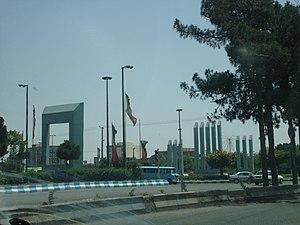
Vue du Rond Point Azadi de Saveh
Saveh est une ville de la province de Markazi en Iran. Elle est située à environ 130 km au sud-ouest de Téhéran, à une altitude de 995 mètres. En 2004, la ville avait une population approximative de 194 545 personnes.